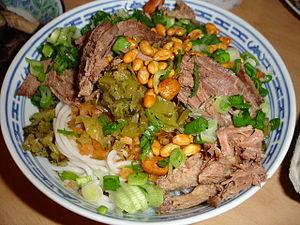
La cuisine de Guangxi, proche de celle de Guangdong, vise la fraîcheur, la couleur, la douceur et la saveur. Sa renommée tient à l’étendue des ingrédients, à son ingénuité et à des saveurs spécifiques. Cette cuisine est légère, un peu moins que celle de Guangdong ; elle est épicée mais moins que celle du Hunan. Les plats, légers ou riches en saveur, sont frais, tendres et rafraîchissants.